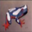
Label: frog